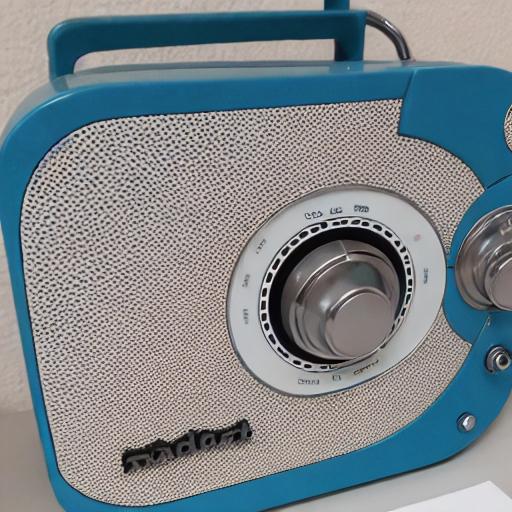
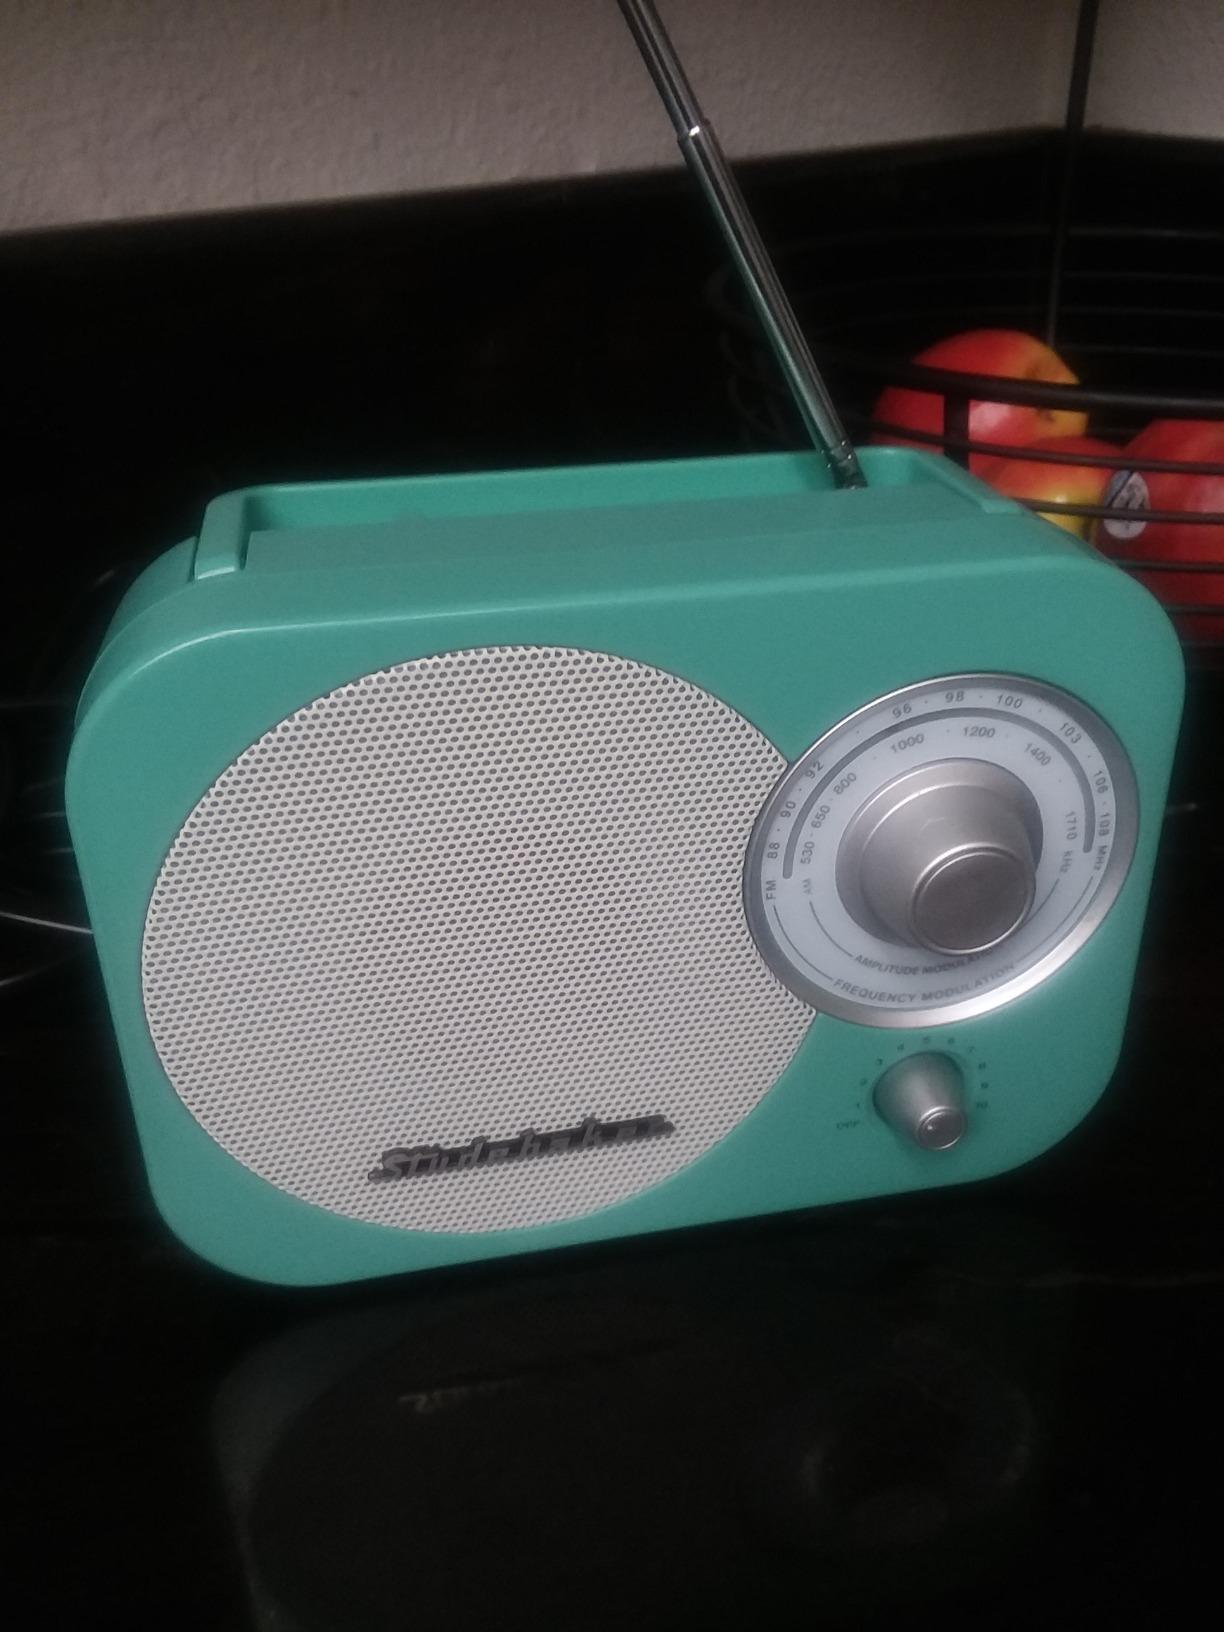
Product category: radio
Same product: no